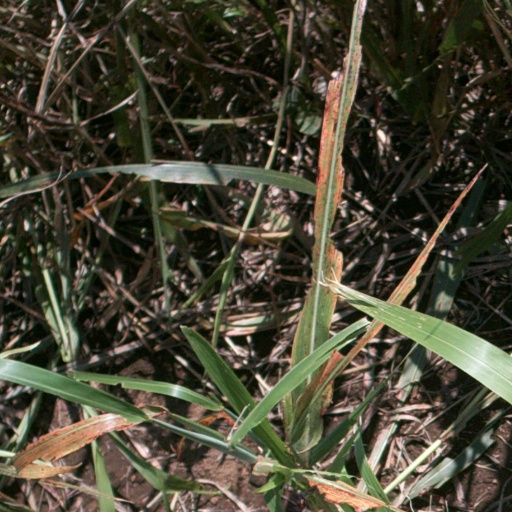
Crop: sorghum